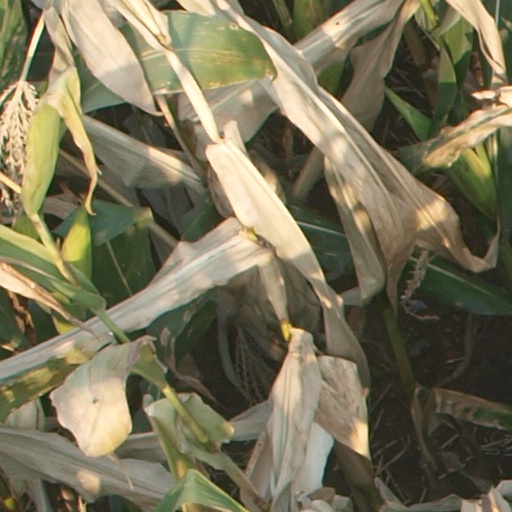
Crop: maize; corn